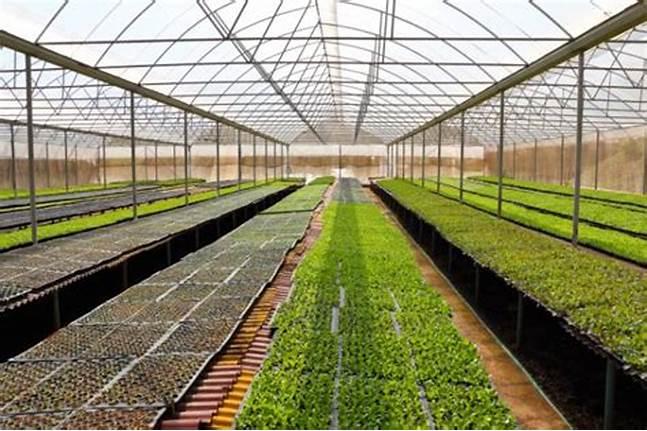
Eneo kubwa la wazi lililotengenezwa na kuezekwa kwa ustadi, lenye mjumuiko wa hifadhi ya vitalu ama bustani ndogo, zilizoota na kuchipua miche kwa rangi ya kijani kibichi. Likiashiria ni eneo linalotumika kwa ajili ya kilimo cha upandaji wa mbegu.